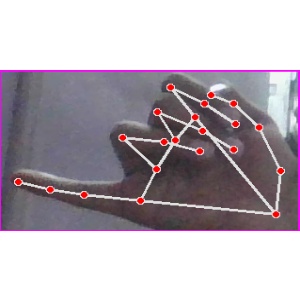
अक्षर: च